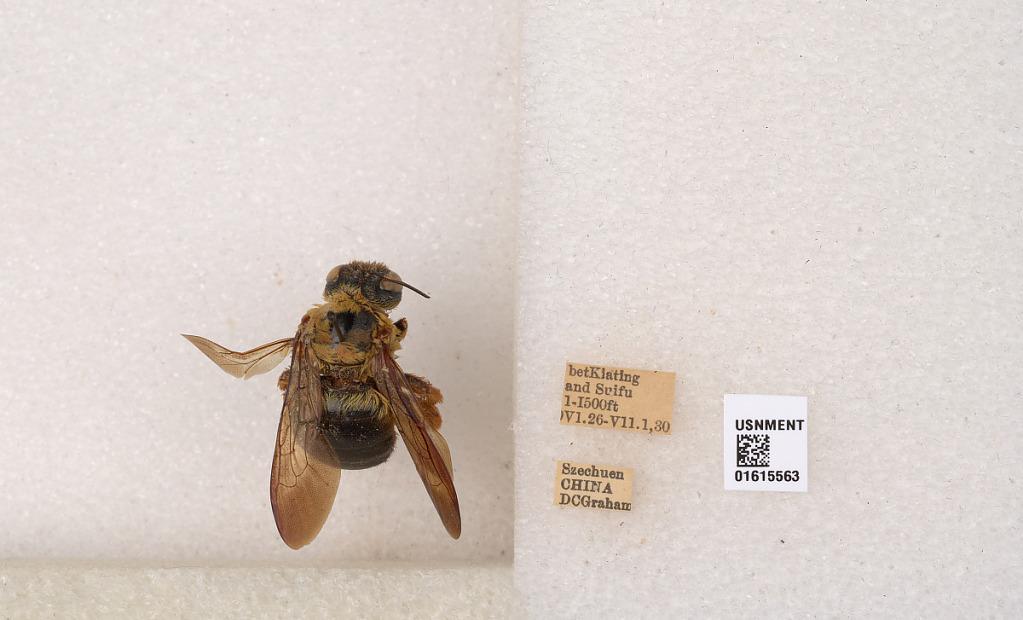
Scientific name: Xylocopa (Koptortosoma) sinensis Smith
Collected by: D. Graham
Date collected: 1930-6-26
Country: China
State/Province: Sichuan
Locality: bet Kiating and Suifu